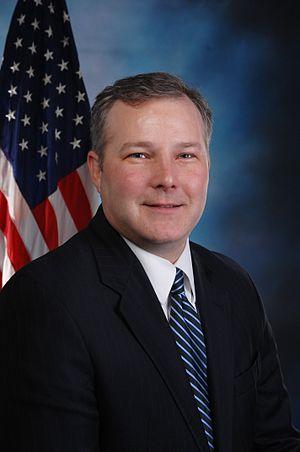
Le lieutenant-gouverneur de l'Arkansas préside le Sénat de Arkansas. Il remplace le gouverneur quand celui-ci est hors de l'État, et assure l’intérim s'il est destitué, démis de ses fonctions, décède ou est dans l'impossibilité d'assurer sa fonction gouvernementale. Le poste de lieutenant-gouverneur est élu séparément de celui de gouverneur.